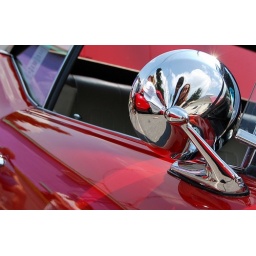
portrait in a cherry red car